Cope Street

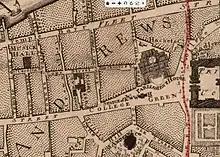
John Rocque's 1756 map of Dublin, Cope Street at centre.

The street is named for Robert Cope (1679–1753), a Huguenot 18th-century MP in the Irish House of Commons. His second marriage was to Elizabeth, daughter of Sir William Fownes, after whom Fownes Street is named. Talbot Street was known as Cope Street North or North Cope Street until 1821, and so should not be confused with Cope Street on the southside, which was sometimes called "Cope Street South" or "South Cope Street" until the northside street was renamed.